Quebec Sons of Ireland

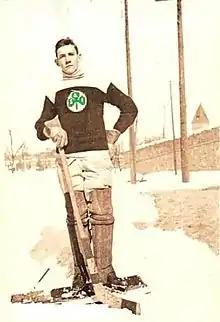
Goaltender Frank Brophy with the Sons of Ireland in 1915–16.

The Quebec Sons of Ireland were a senior amateur ice hockey team from Quebec City that played in various ice hockey leagues in Canada from 1915–1927, such as the Quebec City Hockey League, Quebec Provincial Hockey League and the Eastern Canada Amateur Hockey League.